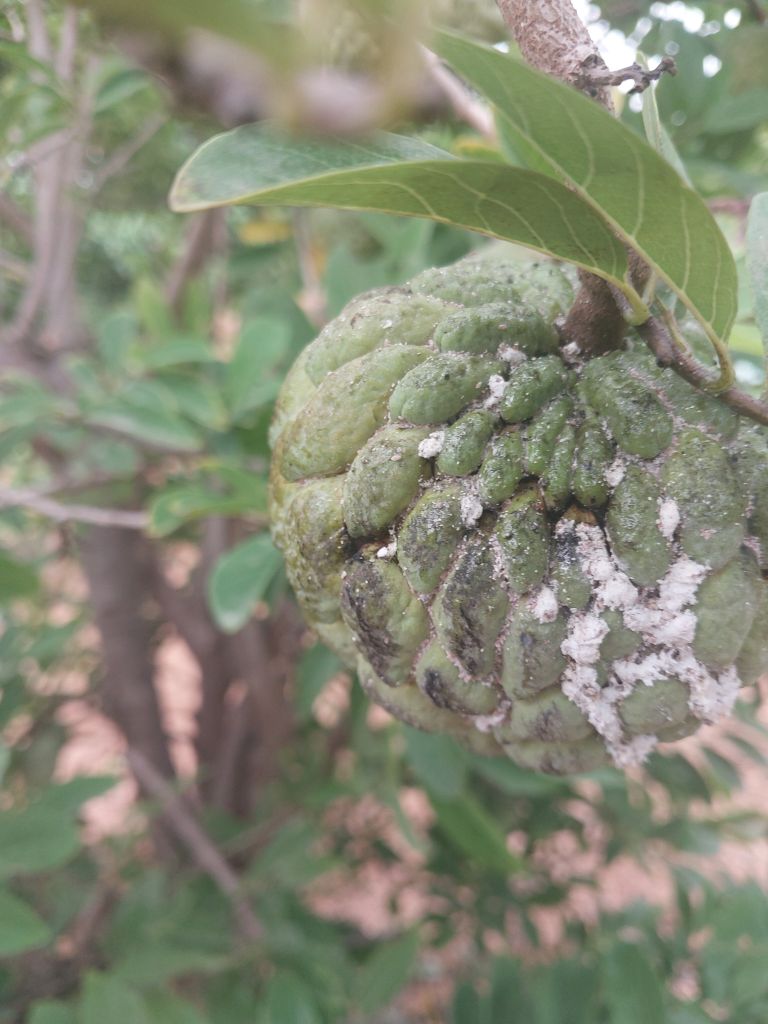
Disease label: Mealy Bug